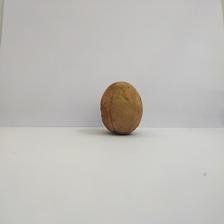
Size: Spoiled